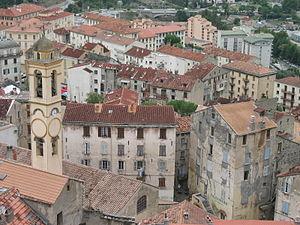
L'église de l'Annonciation de Corte est une église de style baroque du XVᵉ siècle avec un campanile, à Corte en Haute-Corse. Dédiée à l'Annonciation, elle est inscrite sur l'Inventaire supplémentaire des monuments historiques depuis le 2 mai 1973.
Corte est une commune française située dans la circonscription départementale de la Haute-Corse et le territoire de la collectivité de Corse. La ville appartient à la piève de Talcini dont elle est historiquement le chef-lieu.
Cet article recense les monuments historiques de la Haute-Corse, en France.